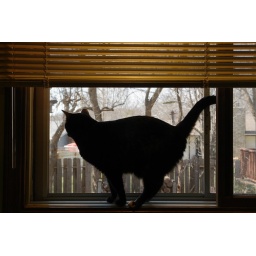
03/15/09 - The cat in the kitchen window.......birds be very carefull.....